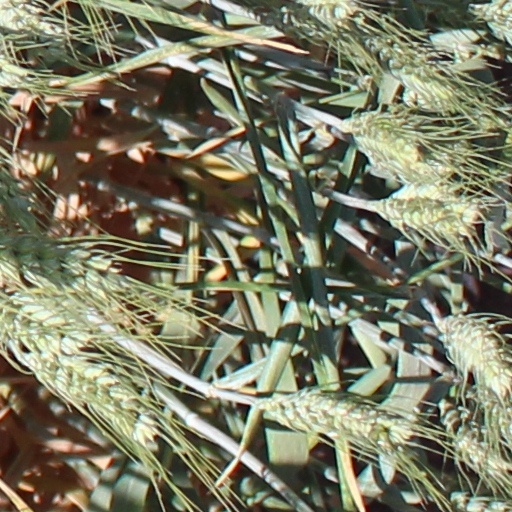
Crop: wheat